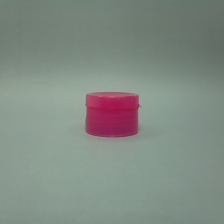
Color: red/orange/pink/fuchsia/brown
Cap type: flip-top cap